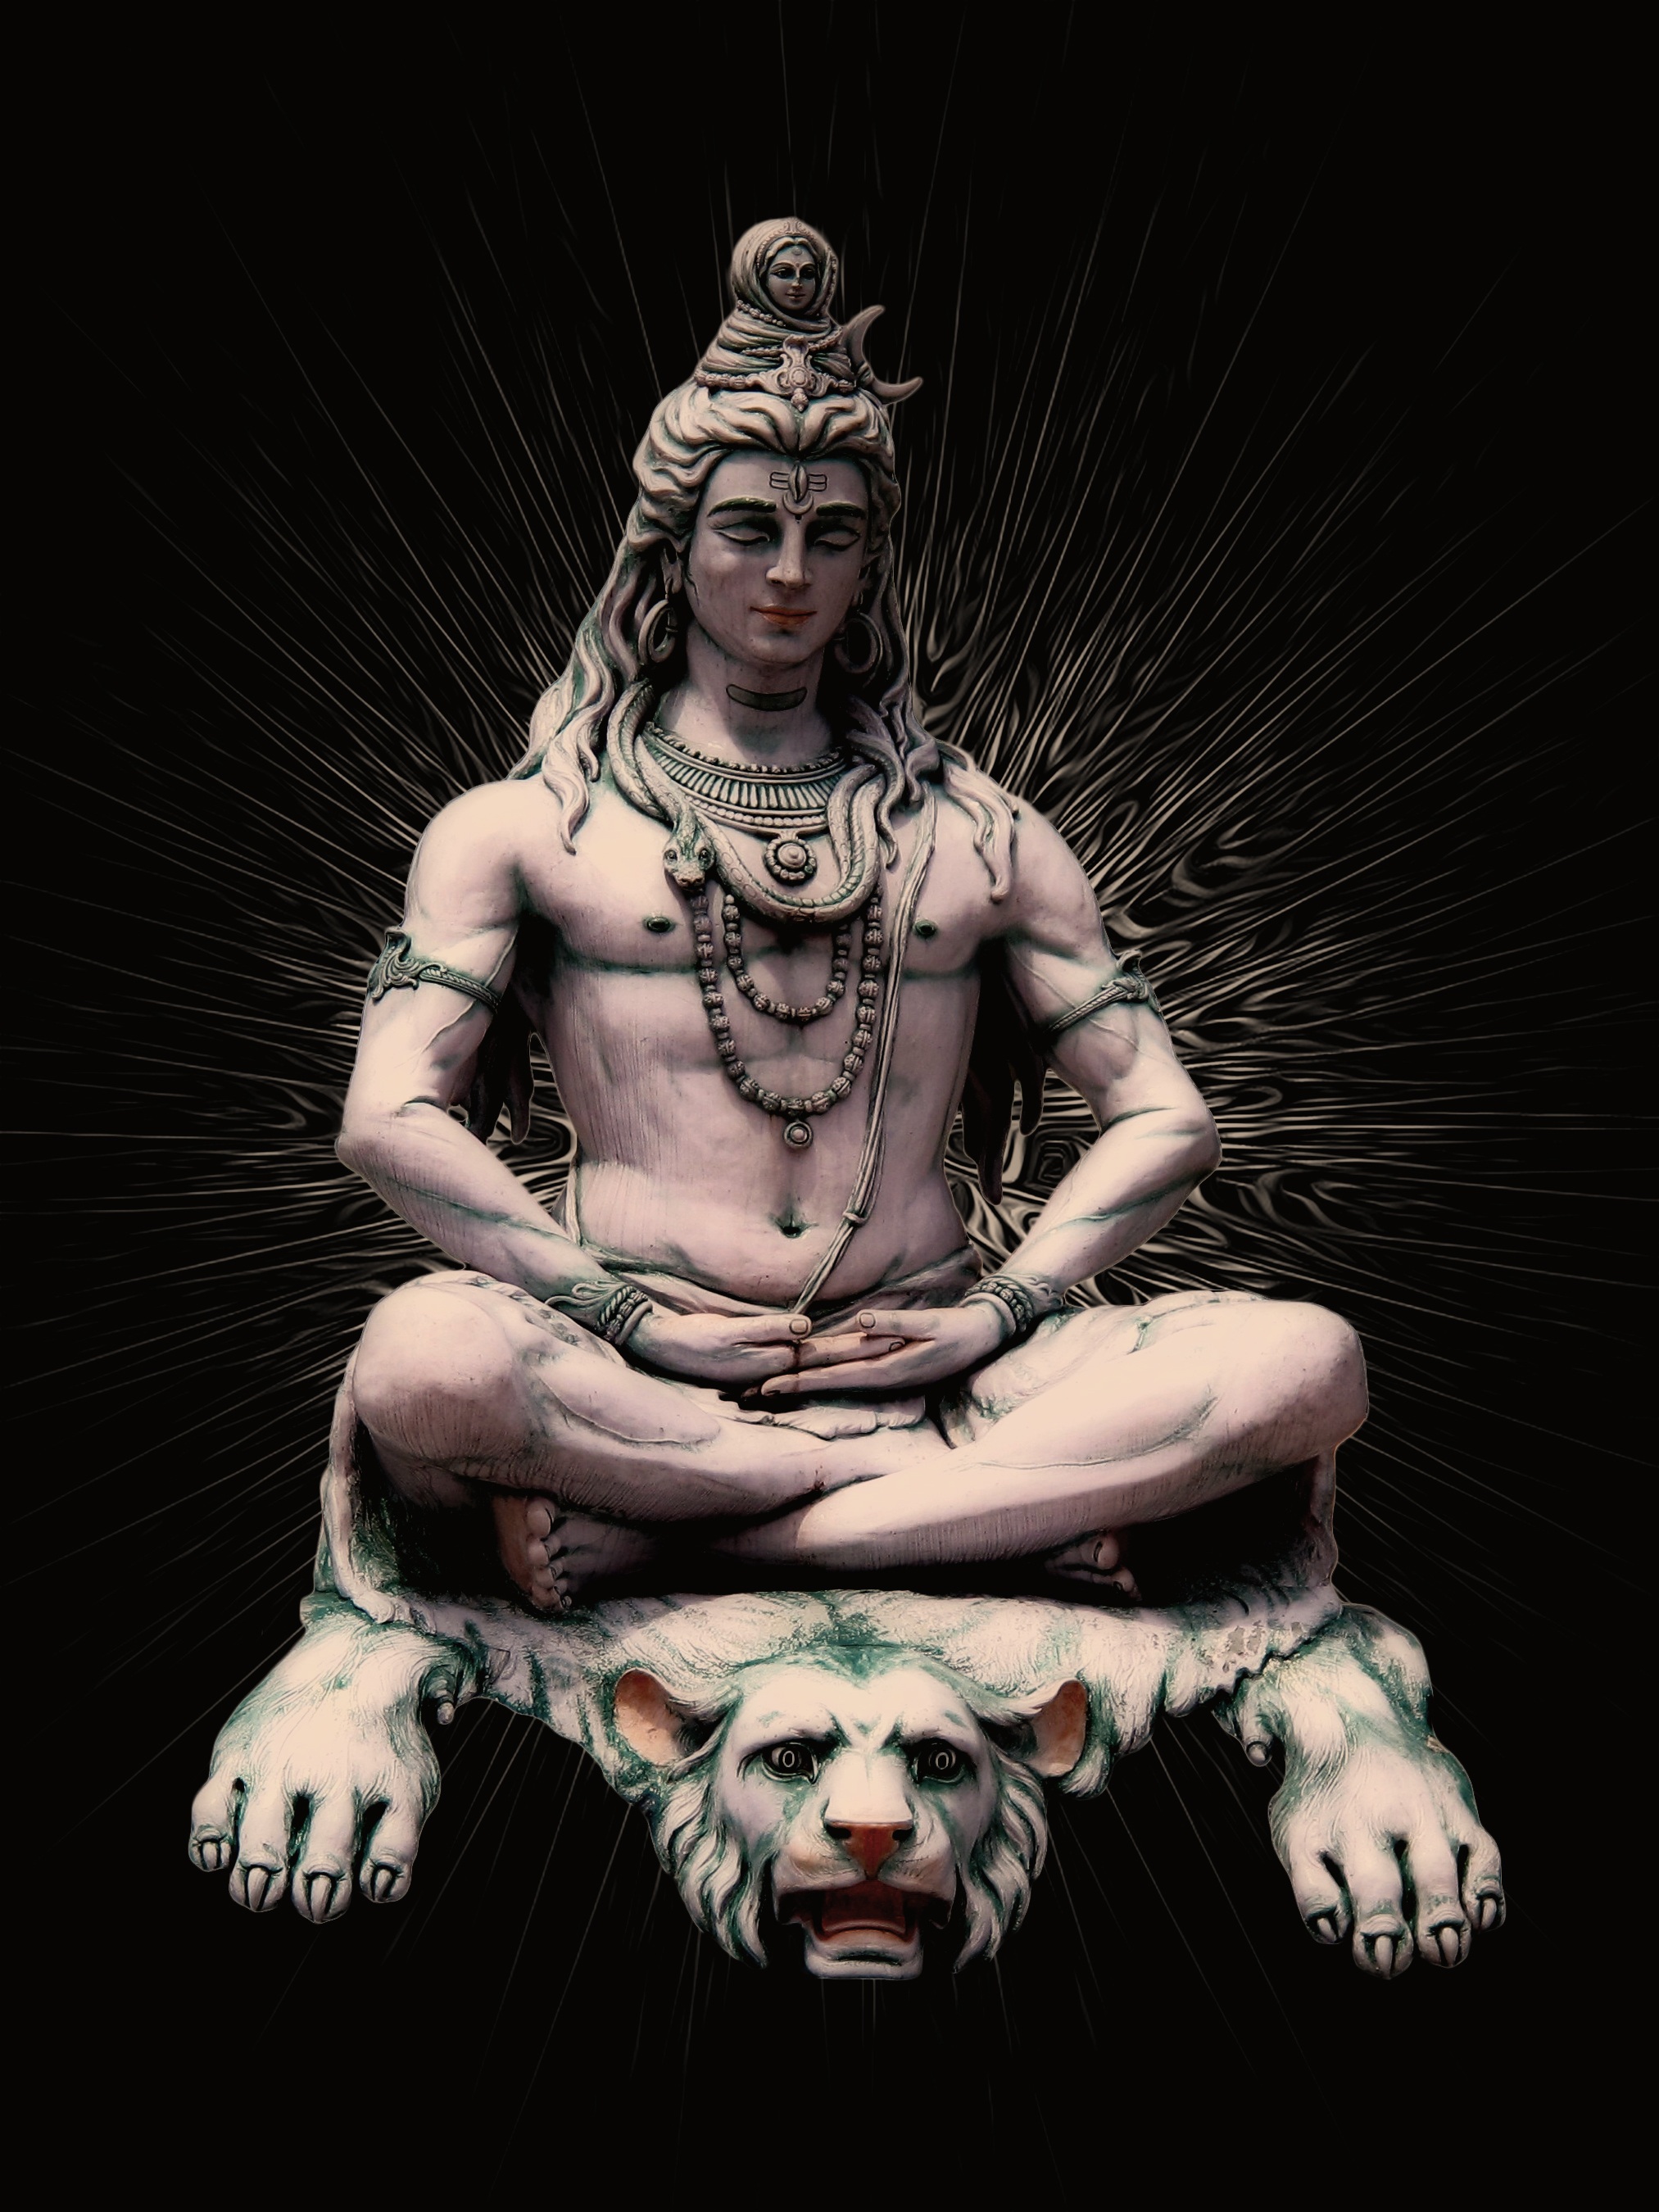
statue, sitting, religion, religious, illustration, india, ganges, hinduism, shiva, rishikesh, human positions, deities, shiva the hindu god, god hindu, mahadeva